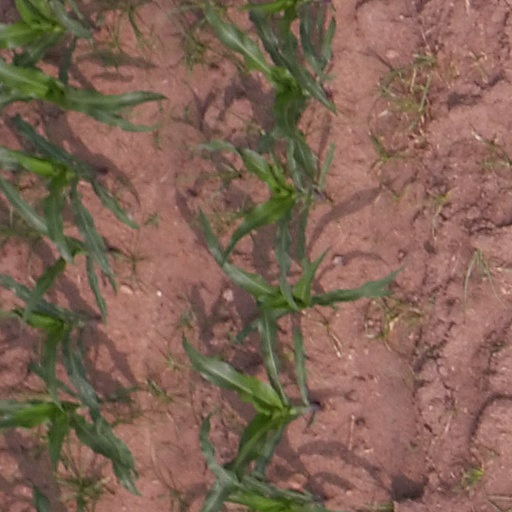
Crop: maize; corn